2024 Women's FA Cup final

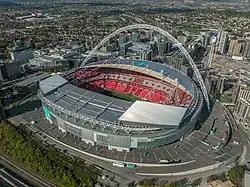
The match took place at Wembley Stadium.

The 2024 Women's FA Cup final was the 54th final of the Women's FA Cup, England's primary cup competition for women's football teams. The showpiece event was the 30th to be played directly under the auspices of The Football Association and was named the Adobe Women's FA Cup final due to sponsorship reasons.